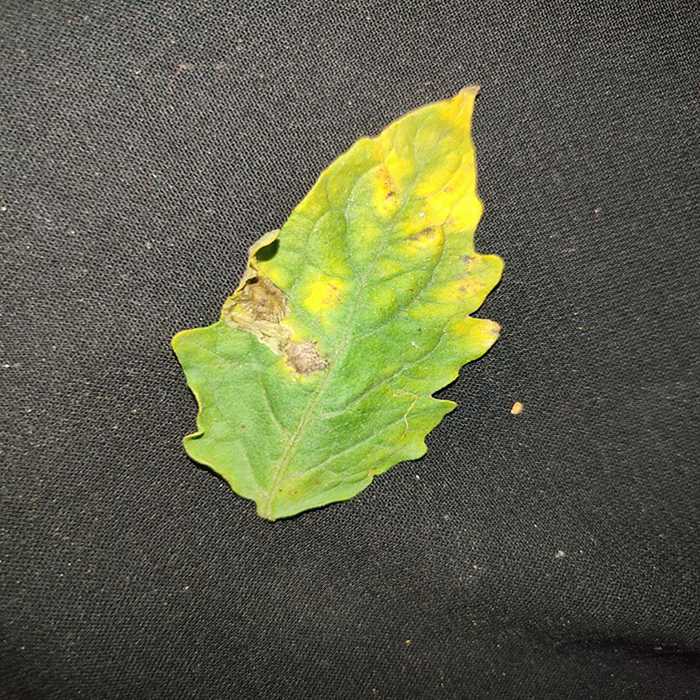
Plant: Tomato
Label: Tomato Bacterial spot